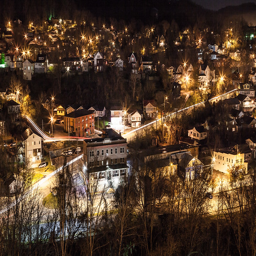
type of fictional setting at night